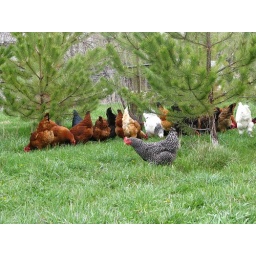
more chickens in the black forest